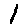
Label: 1